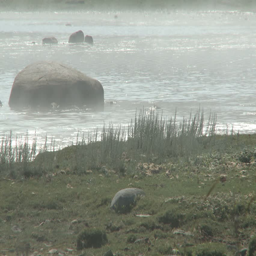
fog rolling in from the ocean